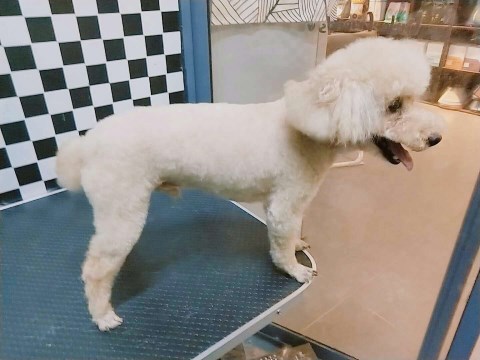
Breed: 2925-n000114-toy_poodle